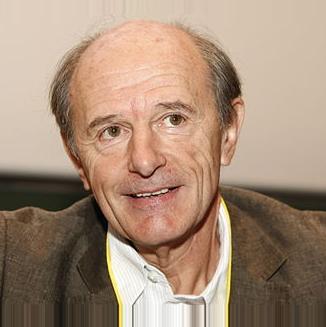
Age: 61